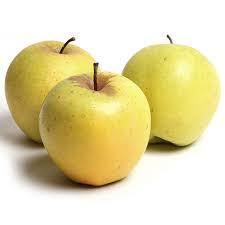
Label: apples